Jonah Jackson

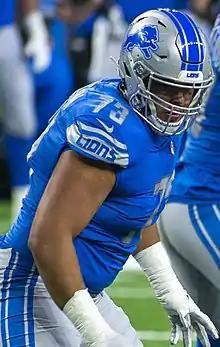
Jackson with the Detroit Lions in 2020

Jonah Jackson (born February 5, 1997) is an American professional football guard for the Chicago Bears of the National Football League (NFL). He played college football for the Ohio State Buckeyes and Rutgers Scarlet Knights. He has previously played for the Detroit Lions.